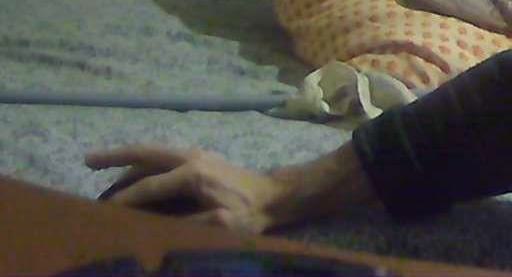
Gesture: no_gesture